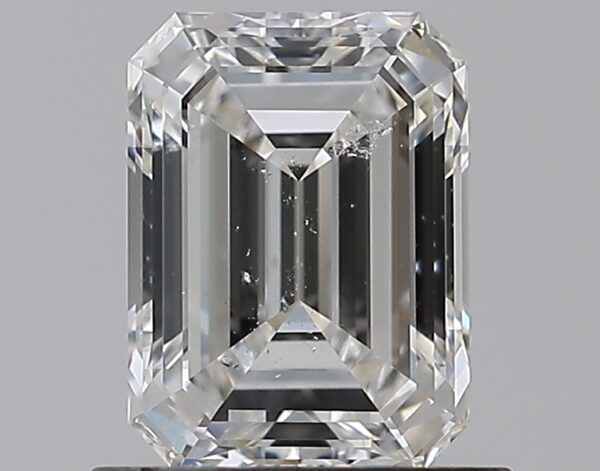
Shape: emerald
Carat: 0.93
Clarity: SI2
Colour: F
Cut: EX
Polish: EX
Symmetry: EX
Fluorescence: N
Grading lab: GIA
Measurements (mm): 6.48 x 4.8 x 3.14